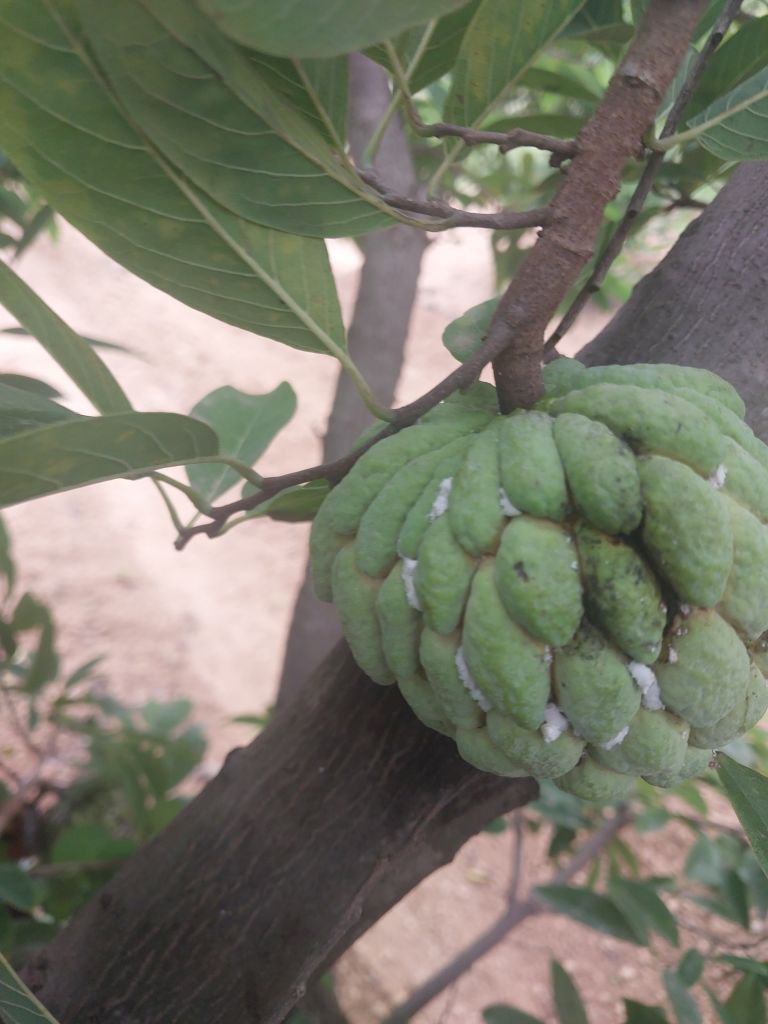
Disease label: Athracnose